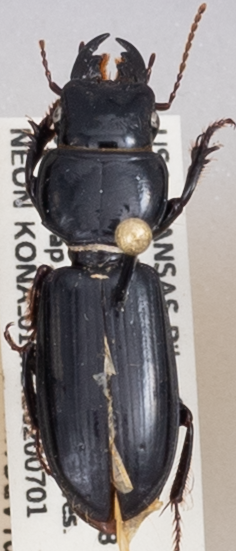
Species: Scarites vicinus
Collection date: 2020-07-01
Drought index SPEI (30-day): -0.674
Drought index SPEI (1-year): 0.786
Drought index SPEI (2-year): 1.85